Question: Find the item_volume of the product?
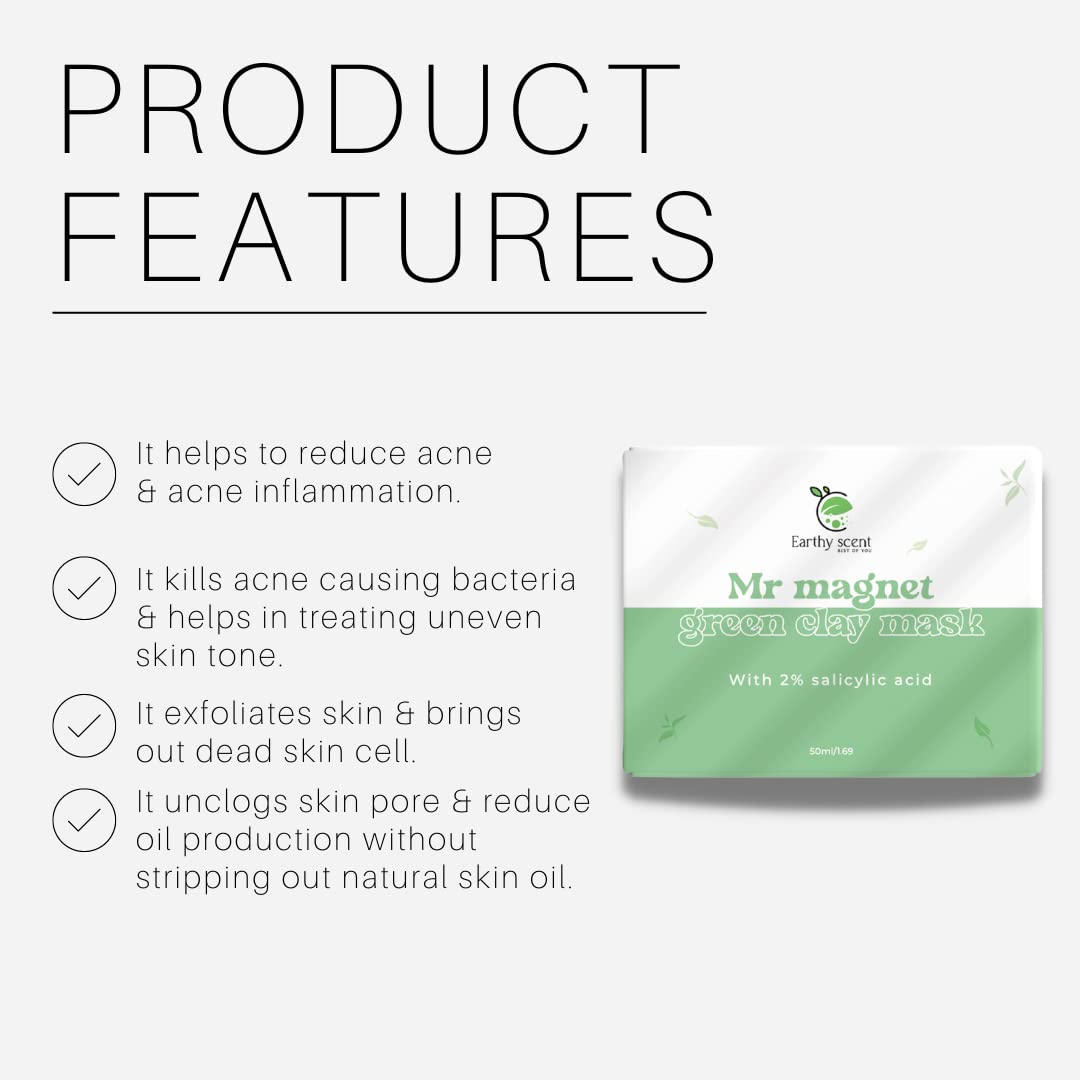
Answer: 50.0 millilitre